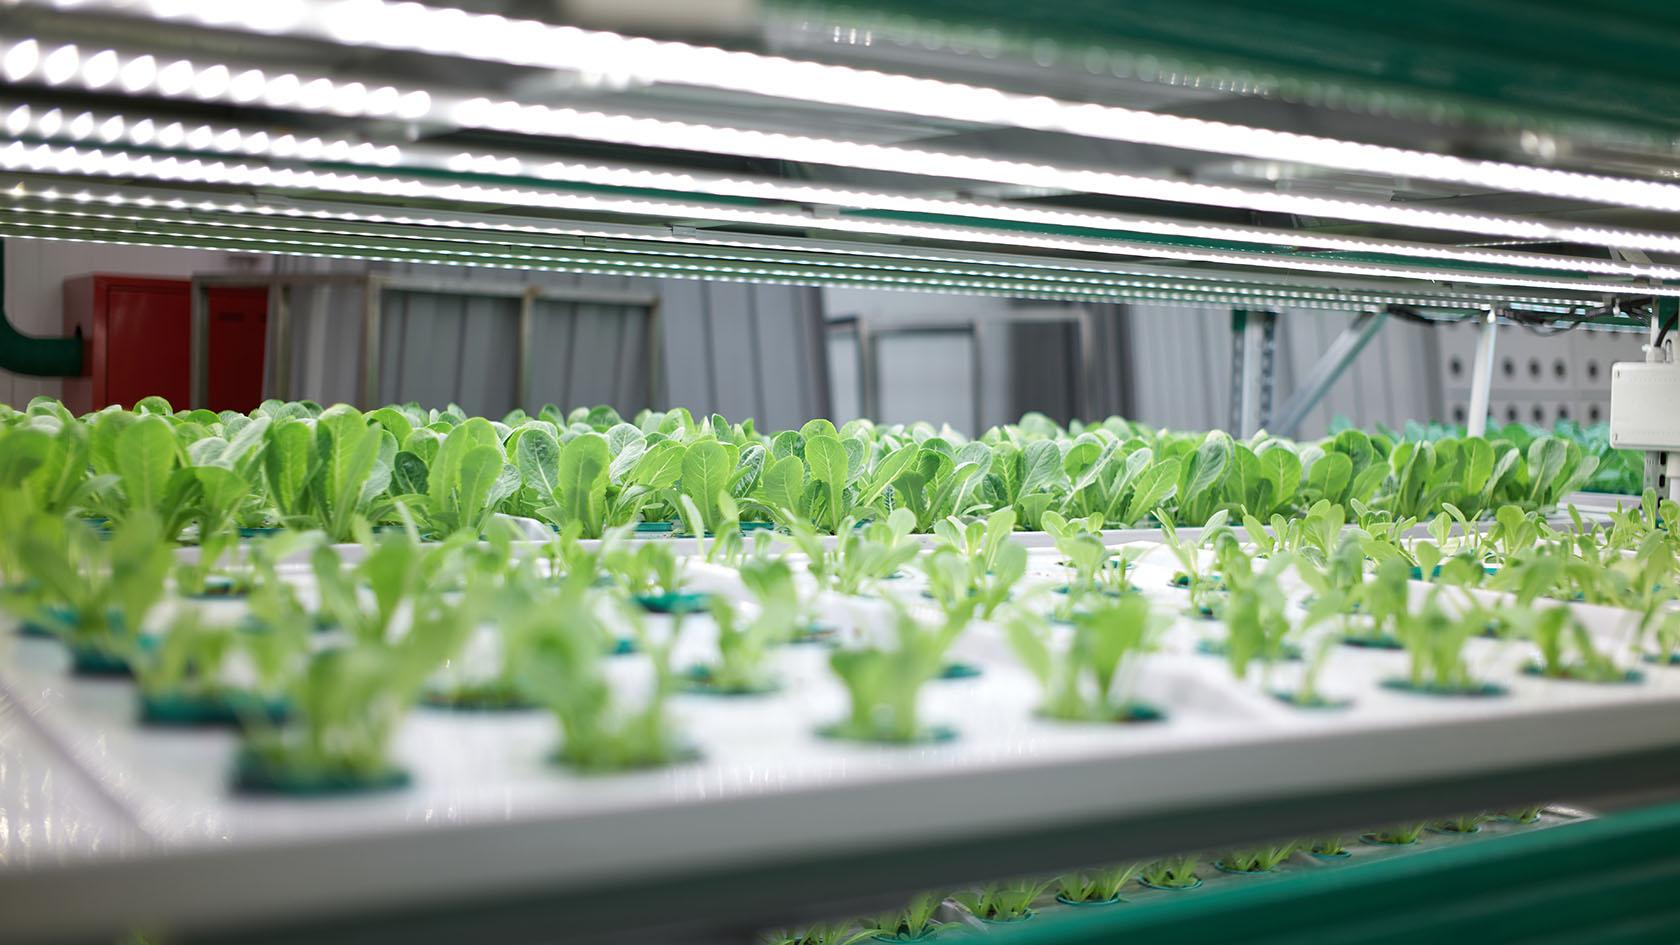
Mashine ambazo hutumika katika kilimo cha kisasa hasa ambacho akitumii udongo ila maji peke yake, tayari  chainizi mboga za majani zimepandwa  zikiendelea kukua na kustawi vizuri.